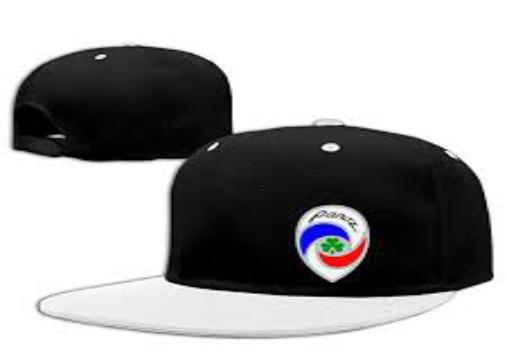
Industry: Clothes